List of animals of Yellowstone

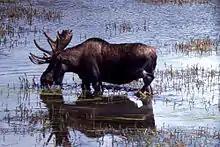
Moose in Hayden Valley

Bulls grow antlers annually from the time they are nearly one year old. When mature, a bull's "rack" may have 6 to 8 points or tines on each side and weigh more than 30 pounds. The antlers are usually shed in March or April, and begin regrowing in May, when the bony growth is nourished by blood vessels and covered by furry-looking "velvet." Antler growth ceases each year by August, when the velvet dries up and bulls begin to scrape it off by rubbing against trees, in preparation for the autumn mating season or rut. A bull may gather 20-30 cows into his harem during the mating season, often clashing or locking antlers with another mature male for the privilege of dominating the herd group. By November, mating season ends and elk generally move to their winter ranges. Calves weighing 25-40 pounds are born in late May or early June.